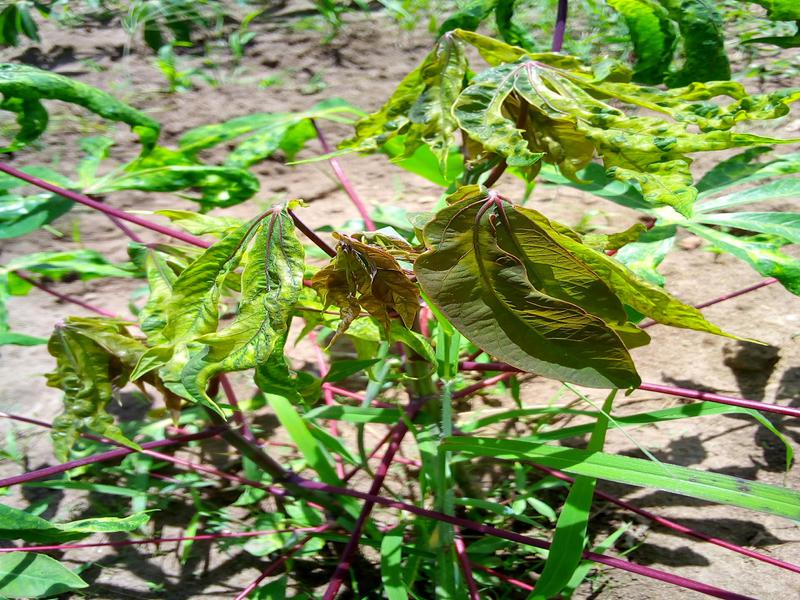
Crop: cassava
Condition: mosaic_disease